Tin Roof Blues

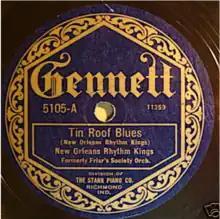
1923 release by Gennett Records

The New Orleans Rhythm Kings first recorded the number on 13 March 1923 for Gennett Records in Richmond, Indiana. The B-side was "That's a Plenty". There are three surviving alternative takes of the number from this session. The alternative takes were created as part of the phonograph recording and manufacture process; the musicians did not expect different versions to be released. The solos on the records contained less improvisation than much of later jazz and more than earlier jazz. Brunies's and Roppolo's solos were played similar but noticeably different on each of the three takes. Brunies continued to play the solo from the most famous take of the NORK recording for the rest of his career.